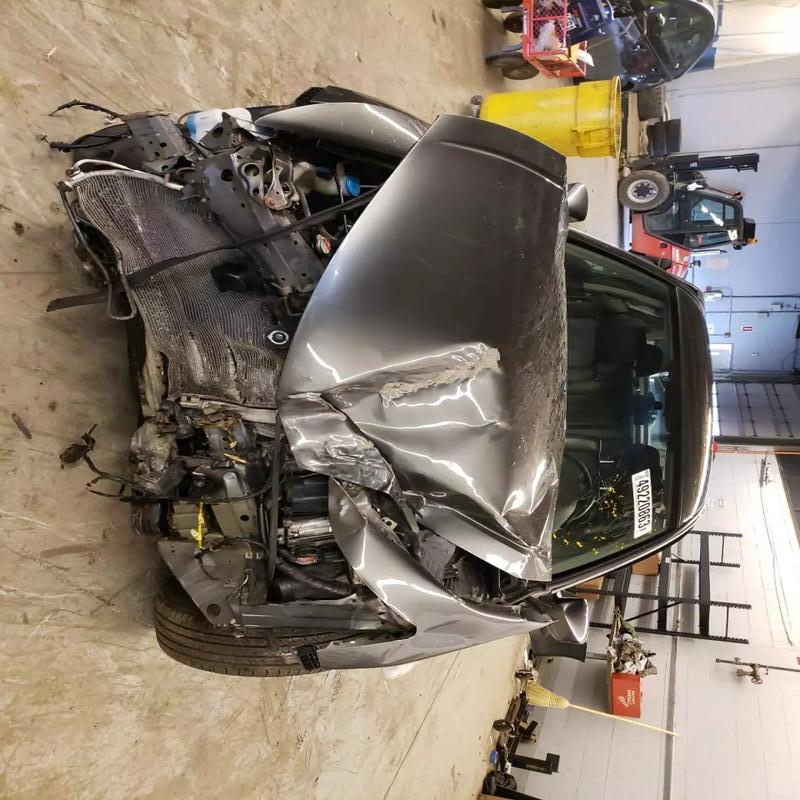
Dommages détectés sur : plaque d'immatriculation avant, pare-choc avant, feu avant droit, feu avant gauche, capot, aile avant gauche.
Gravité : majeur